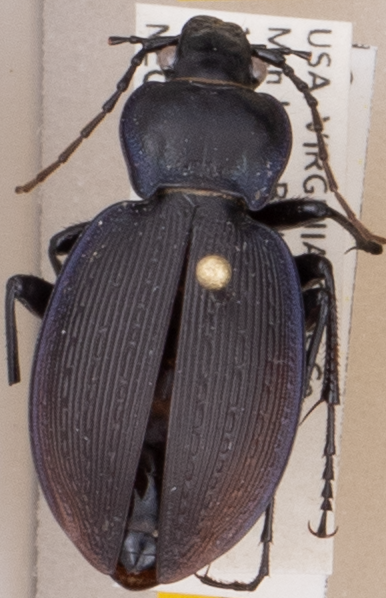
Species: Carabus goryi
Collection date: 2021-05-18
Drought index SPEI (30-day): -1.082
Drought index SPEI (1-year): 1.06
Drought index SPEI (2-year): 1.45